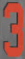
Number: 3